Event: Nepal Earthquake
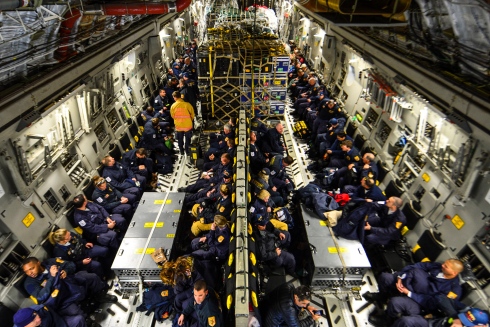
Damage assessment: no_damage